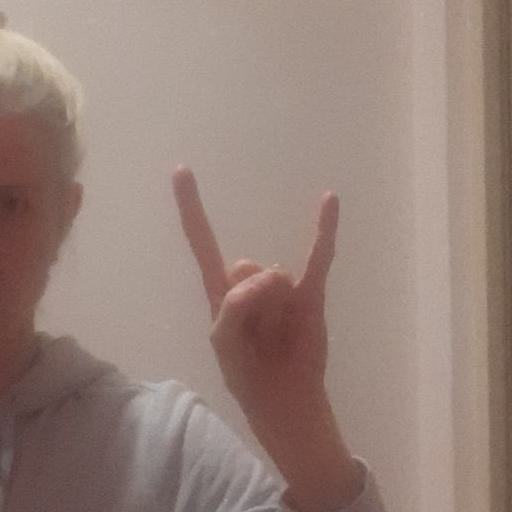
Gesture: rock